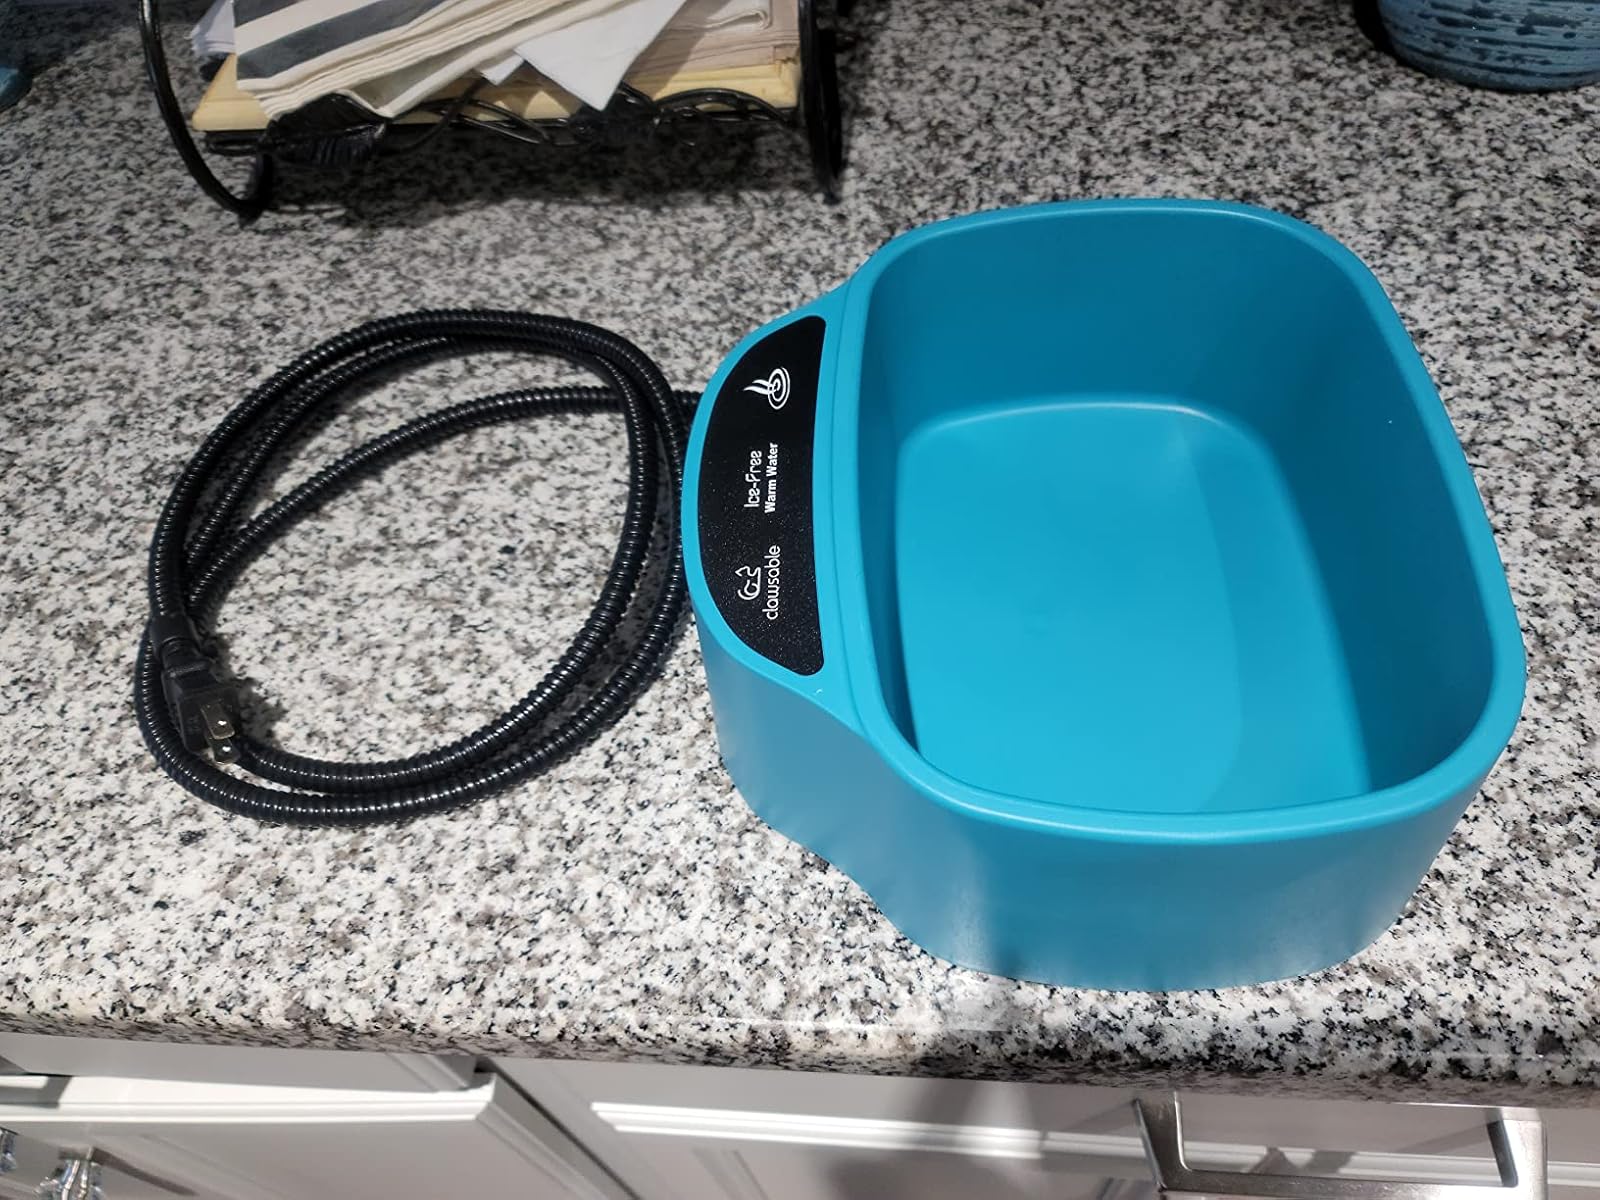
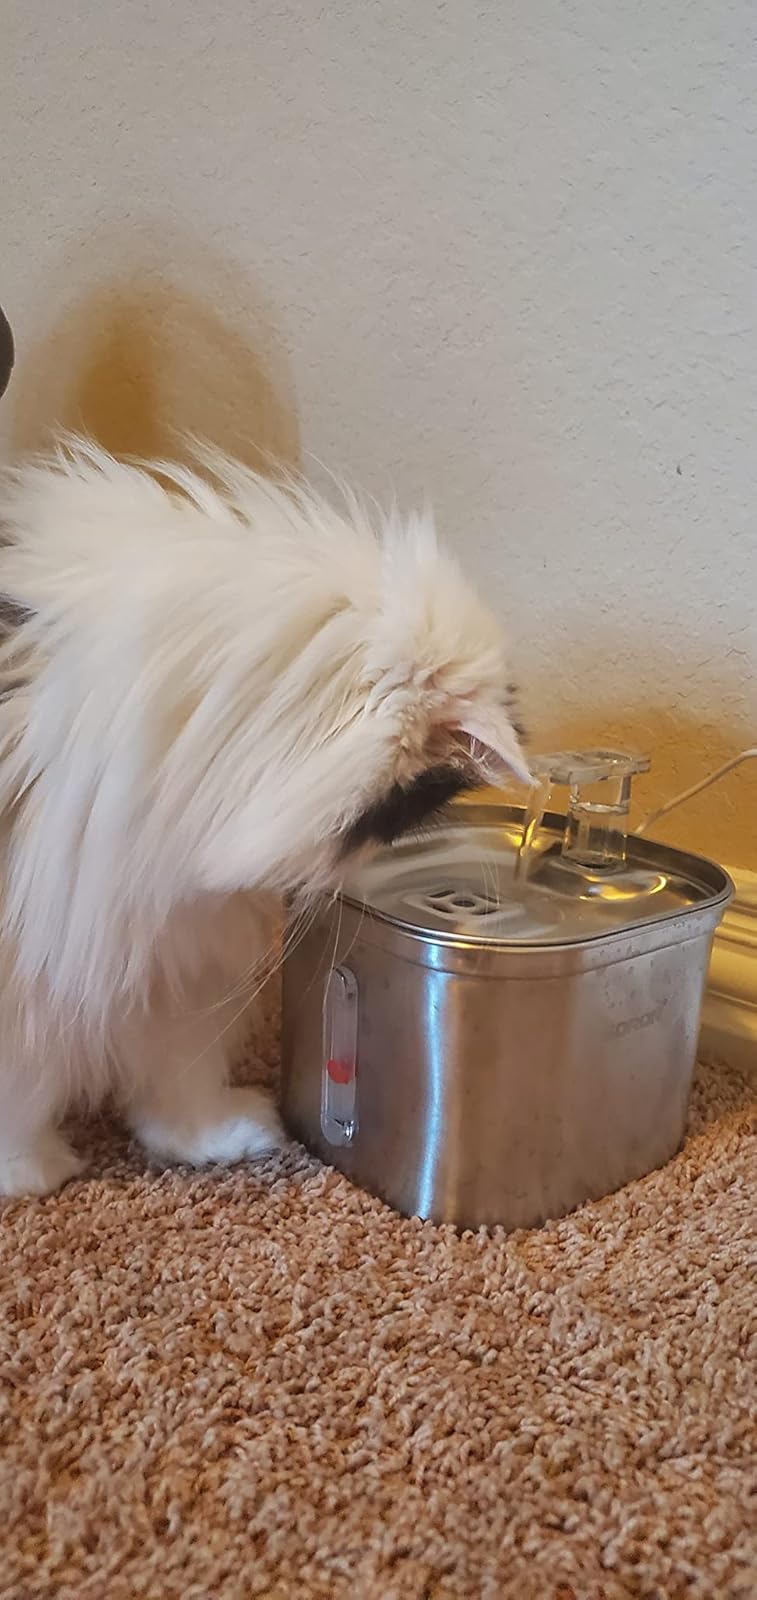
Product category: items_bowl
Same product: no